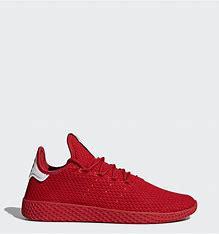
Brand: Adidas
Model: Pharrell Williams Tennis HU